Mathematical Grammar School

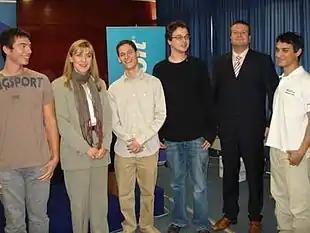
CEO of <a href="http%3A//www.microsoft.com/scg/mdcs/aboutus.mspx">Microsoft Development Center Serbia

, Dejan Cvetković, himself a former student and graduate of Mathematical Grammar School, with students who ranked among best 6 teams in the world, and with Snežana Samardžić Marković, Serbian Minister for youth and sports.